University of Chicago Scavenger Hunt

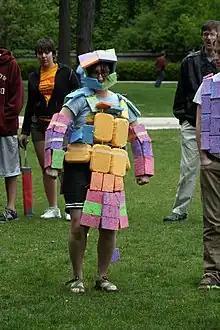
A Scav participant wearing a suit of armor made of sponges during the 2010 hunt

Scav Hunt was founded in 1987 by Chris Straus, who organized the list and judged items collected by other residents of Hitchcock house, with Cassie Scharff, Diane Kelly, Rick Jeffries, and Nolan McCarty.